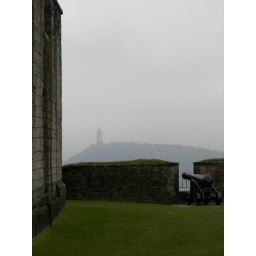
View from the castle with the monument in the background